1958 in South Africa

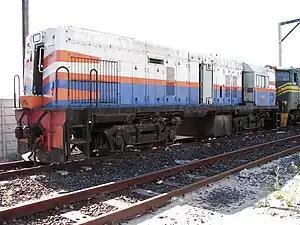
Class 1-DE (GE U12B)

Two new Cape gauge locomotive types enter service on the South African Railways.